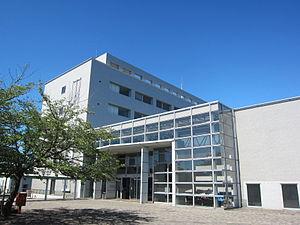
Tone est un bourg du district de Kitasōma, dans la préfecture d'Ibaraki, au Japon.